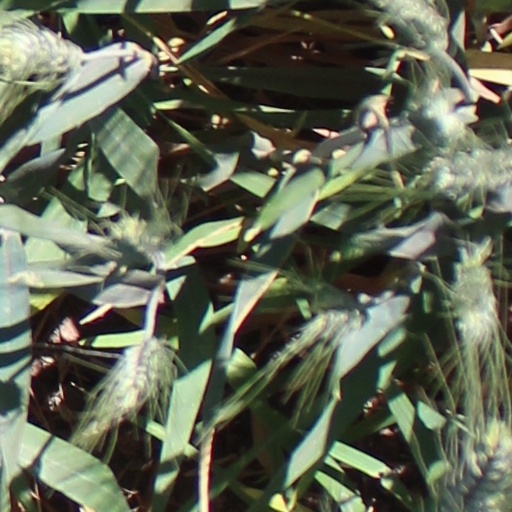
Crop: wheat